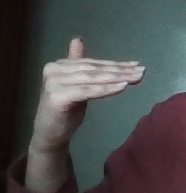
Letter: khaa